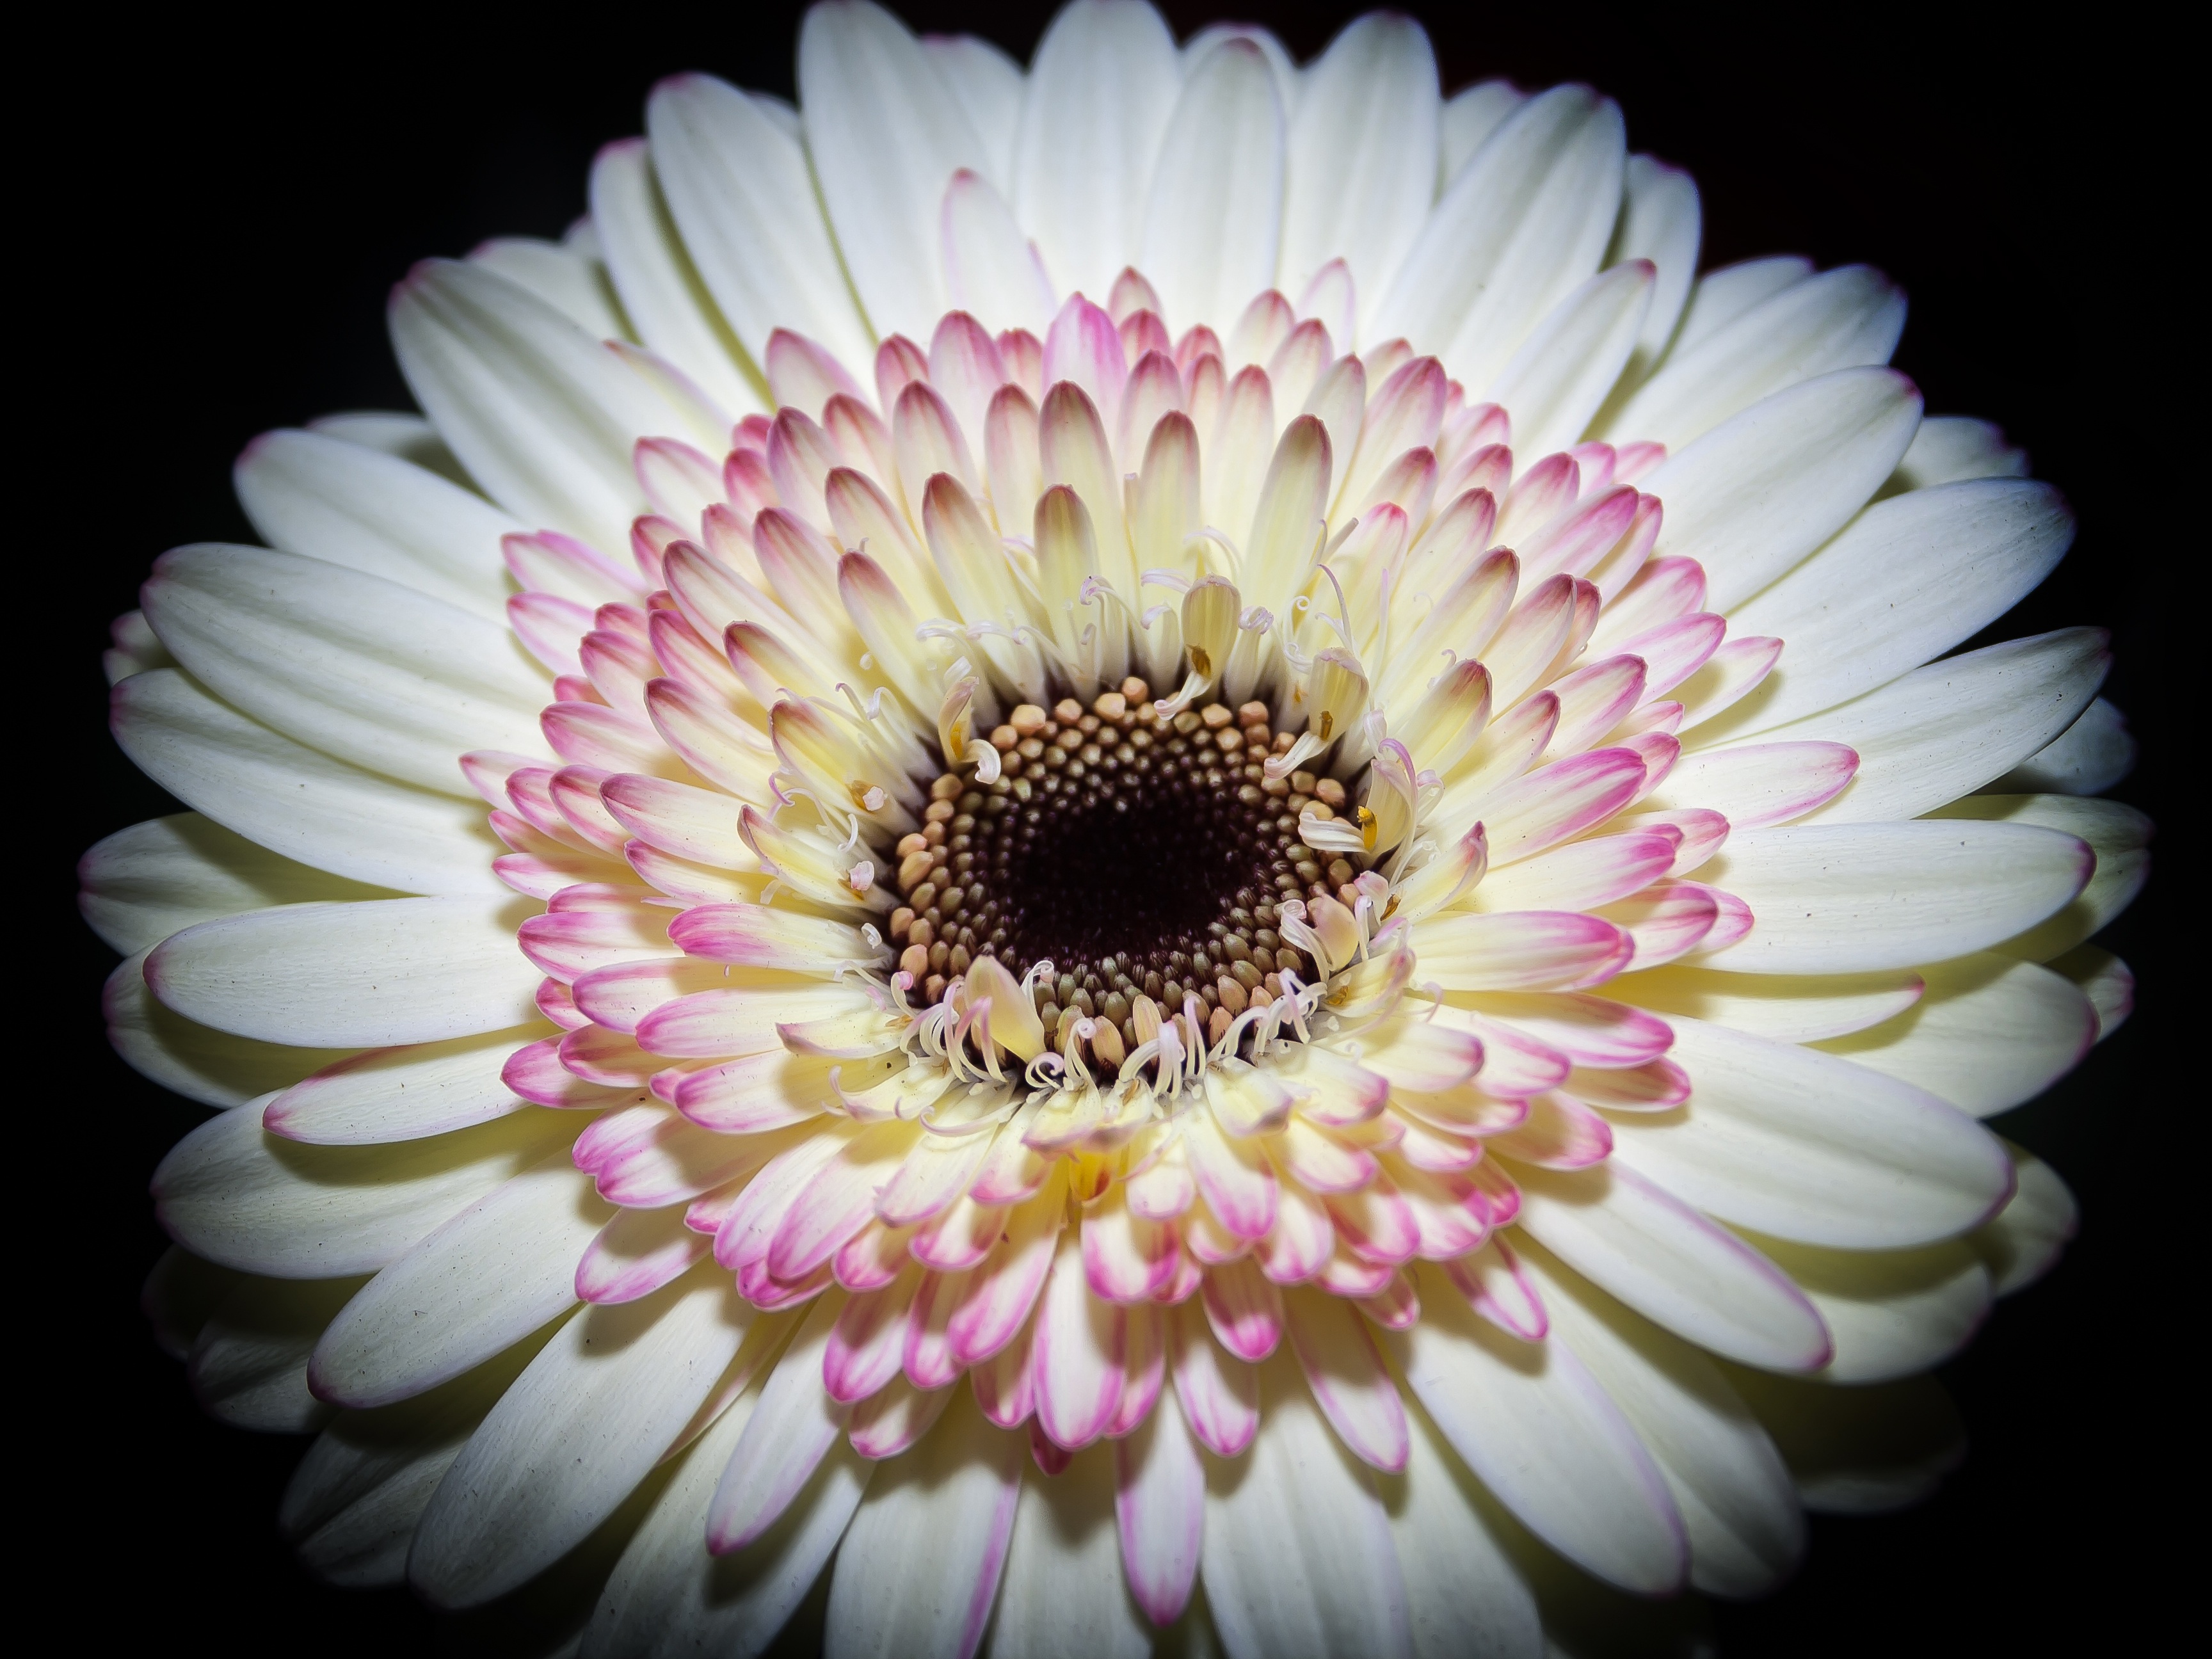
nature, blossom, plant, white, photography, flower, petal, bloom, daisy, orange, spring, red, macro, romantic, botany, yellow, pink, close, flora, close up, petals, gerbera, fragrance, macro photography, ornamental plant, valentine's day, flowering plant, daisy family, plant stem, land plant, dorotheanthus bellidiformis